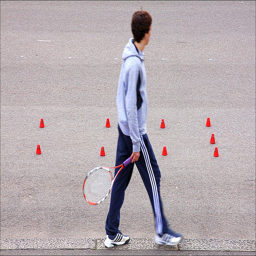
A man carrying a tennis racquet next to orange cones.
A man with a racket walks on the pavement.
a boy is walking down the sidewalk with a racket
A person holding a tennis racket walks past cones on the road.
A man with a tennis racquet walking on pavement.